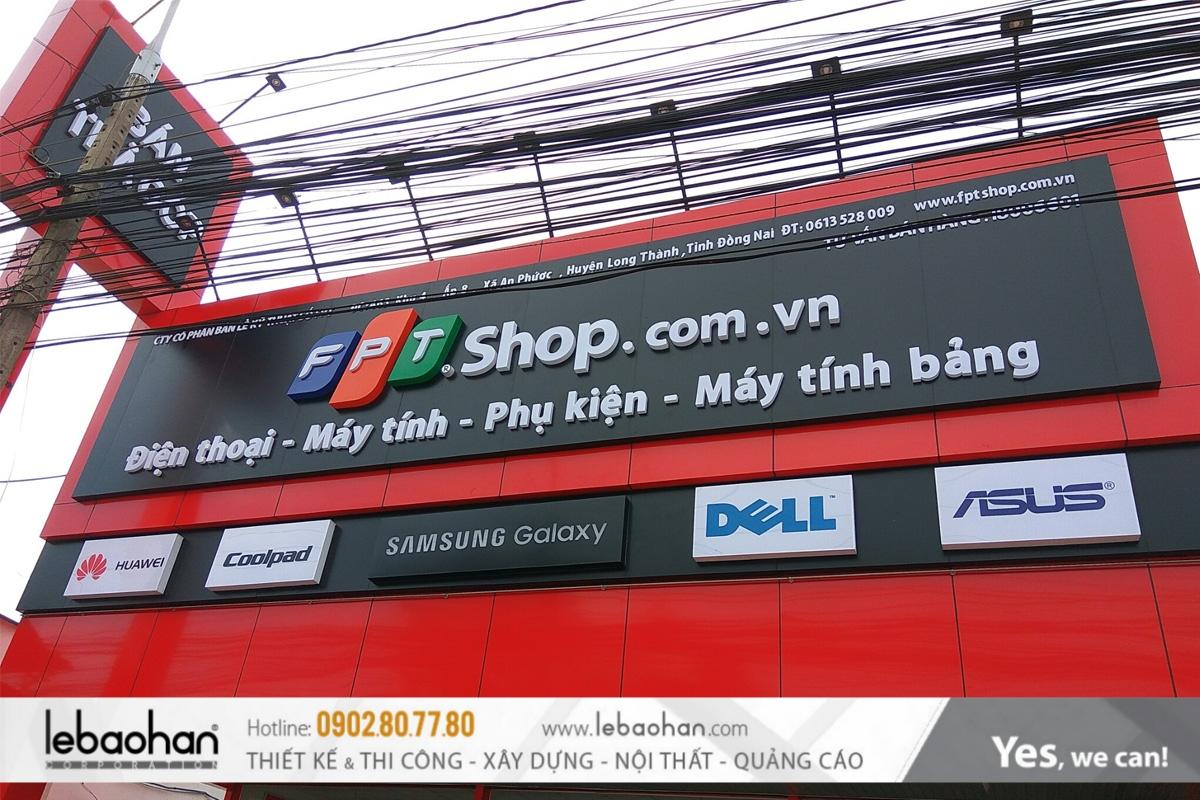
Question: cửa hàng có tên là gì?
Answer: cửa hàng có tên là fpt shop